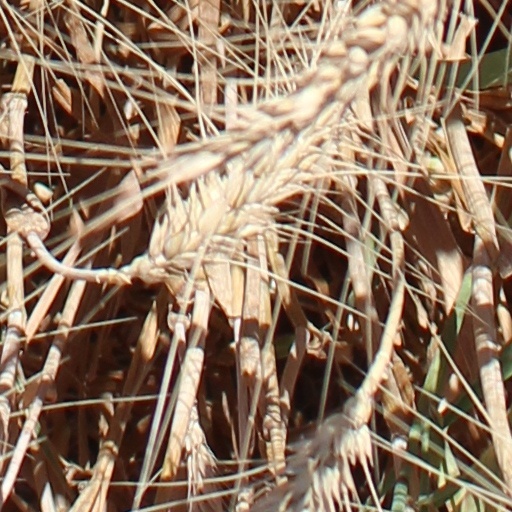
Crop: wheat